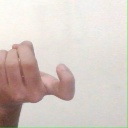
अक्षर: ज